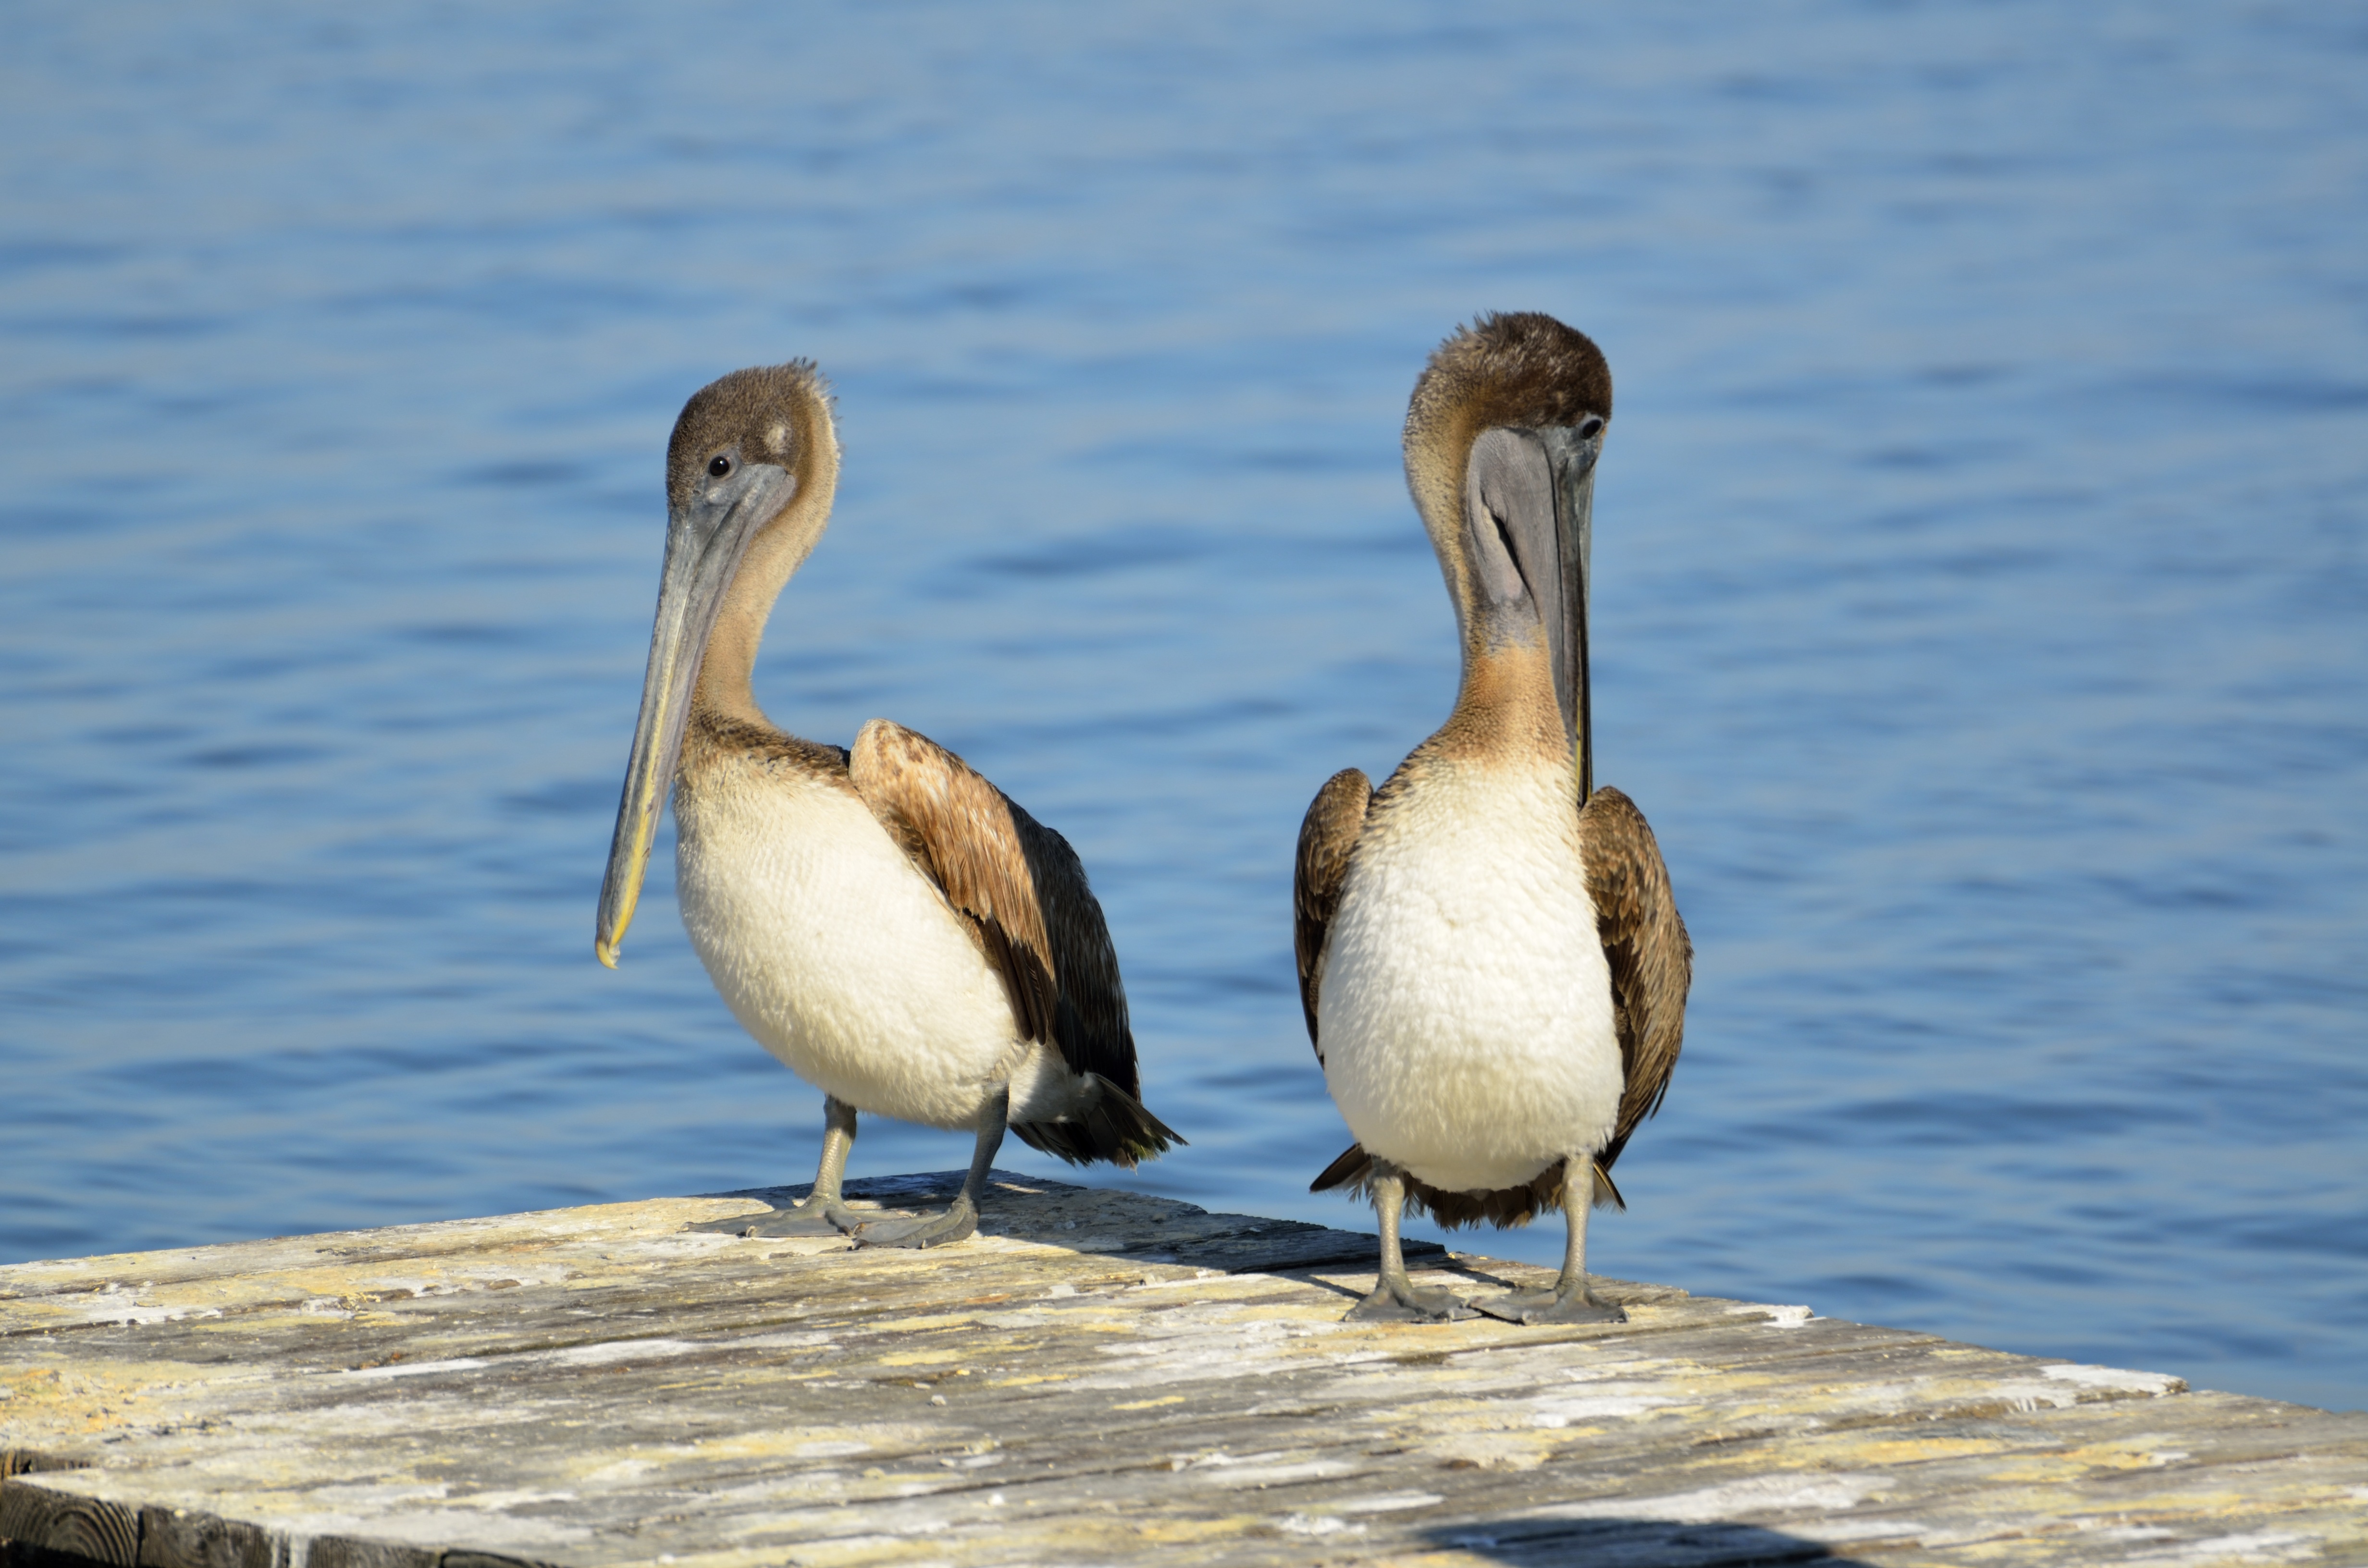
sea, coast, water, nature, ocean, bird, dock, white, shore, animal, pelican, seabird, wildlife, wild, beak, tropical, rest, fauna, feathers, vertebrate, resting, florida, shorebird, brown pelicans